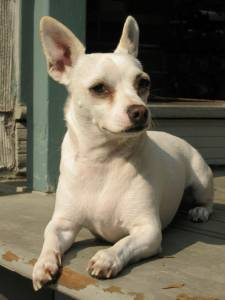
Breed: chihuahua